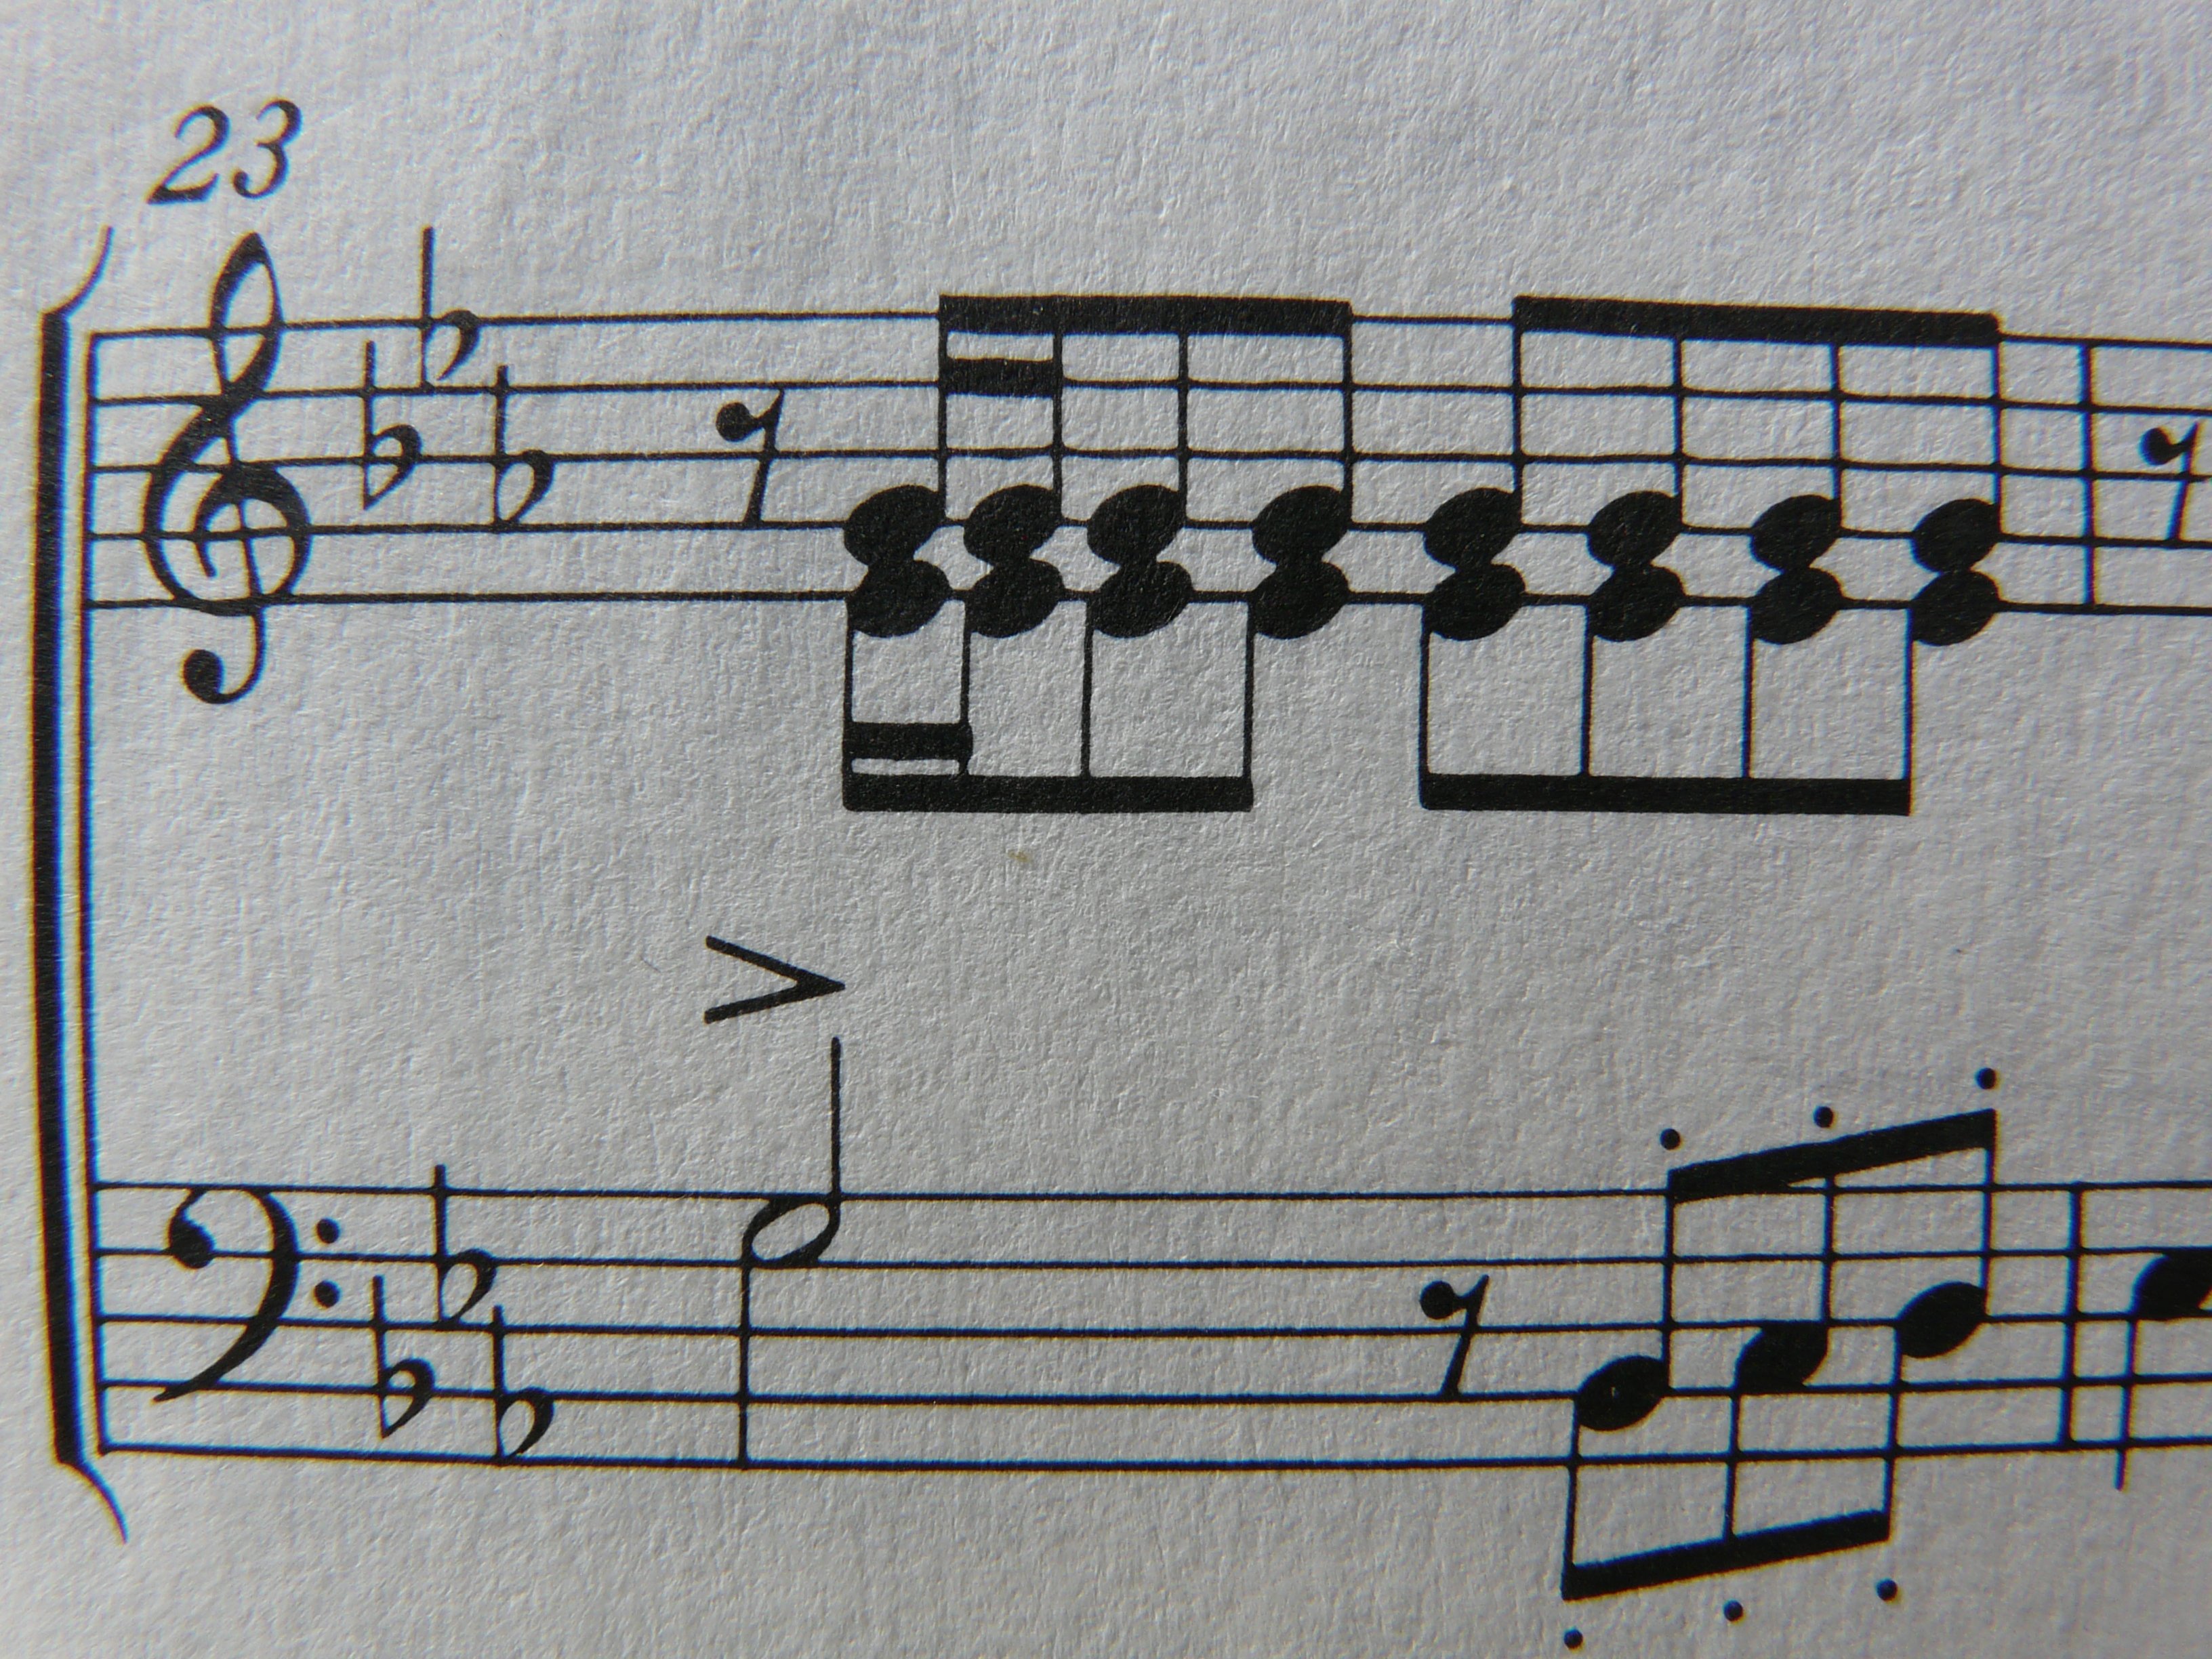
music, white, number, line, black, font, sketch, drawing, shape, clef, treble clef, notenblatt, bass clef